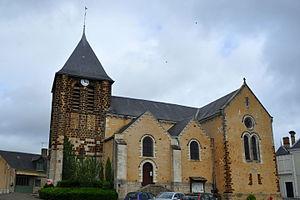
Eglise Saint-Martin d'Yvré-le-Pôlin (Sarthe)
Yvré-le-Pôlin est une commune française, située dans le département de la Sarthe en région des Pays de la Loire, peuplée de 1 768 habitants.
La liste des églises de la Sarthe recense de la manière la plus complète possible les églises, cathédrale et basilique situées dans le département français de la Sarthe.